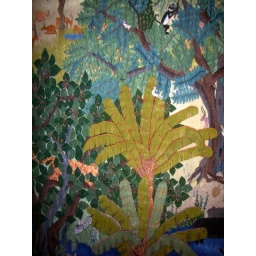
Detail of the tapestry which follows, note animals hiding in the trees